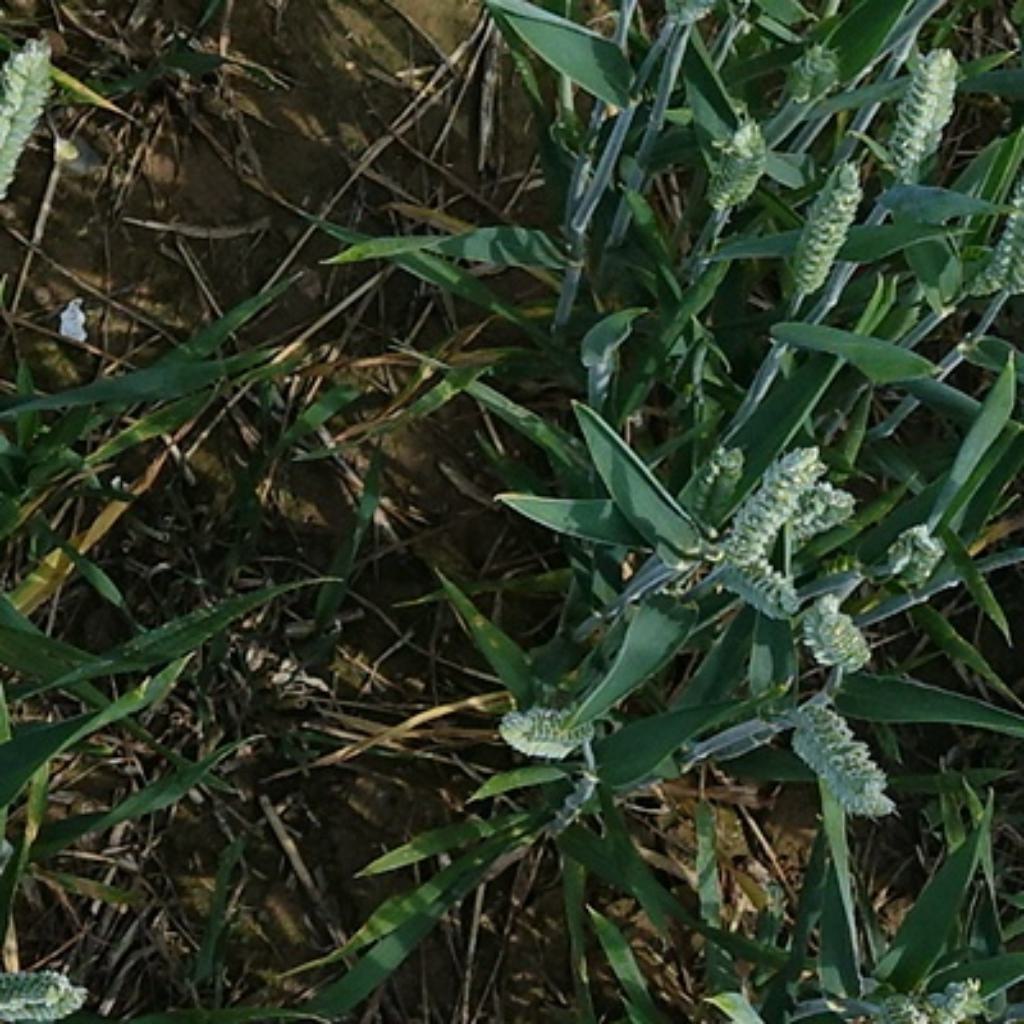
Country: France
Location: VLB
Wheat development stage: Filling